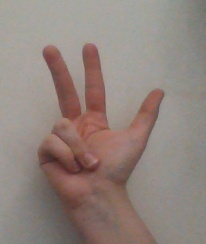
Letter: al